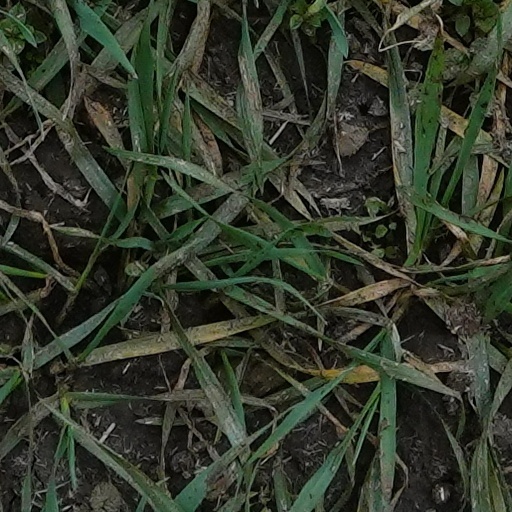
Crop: wheat